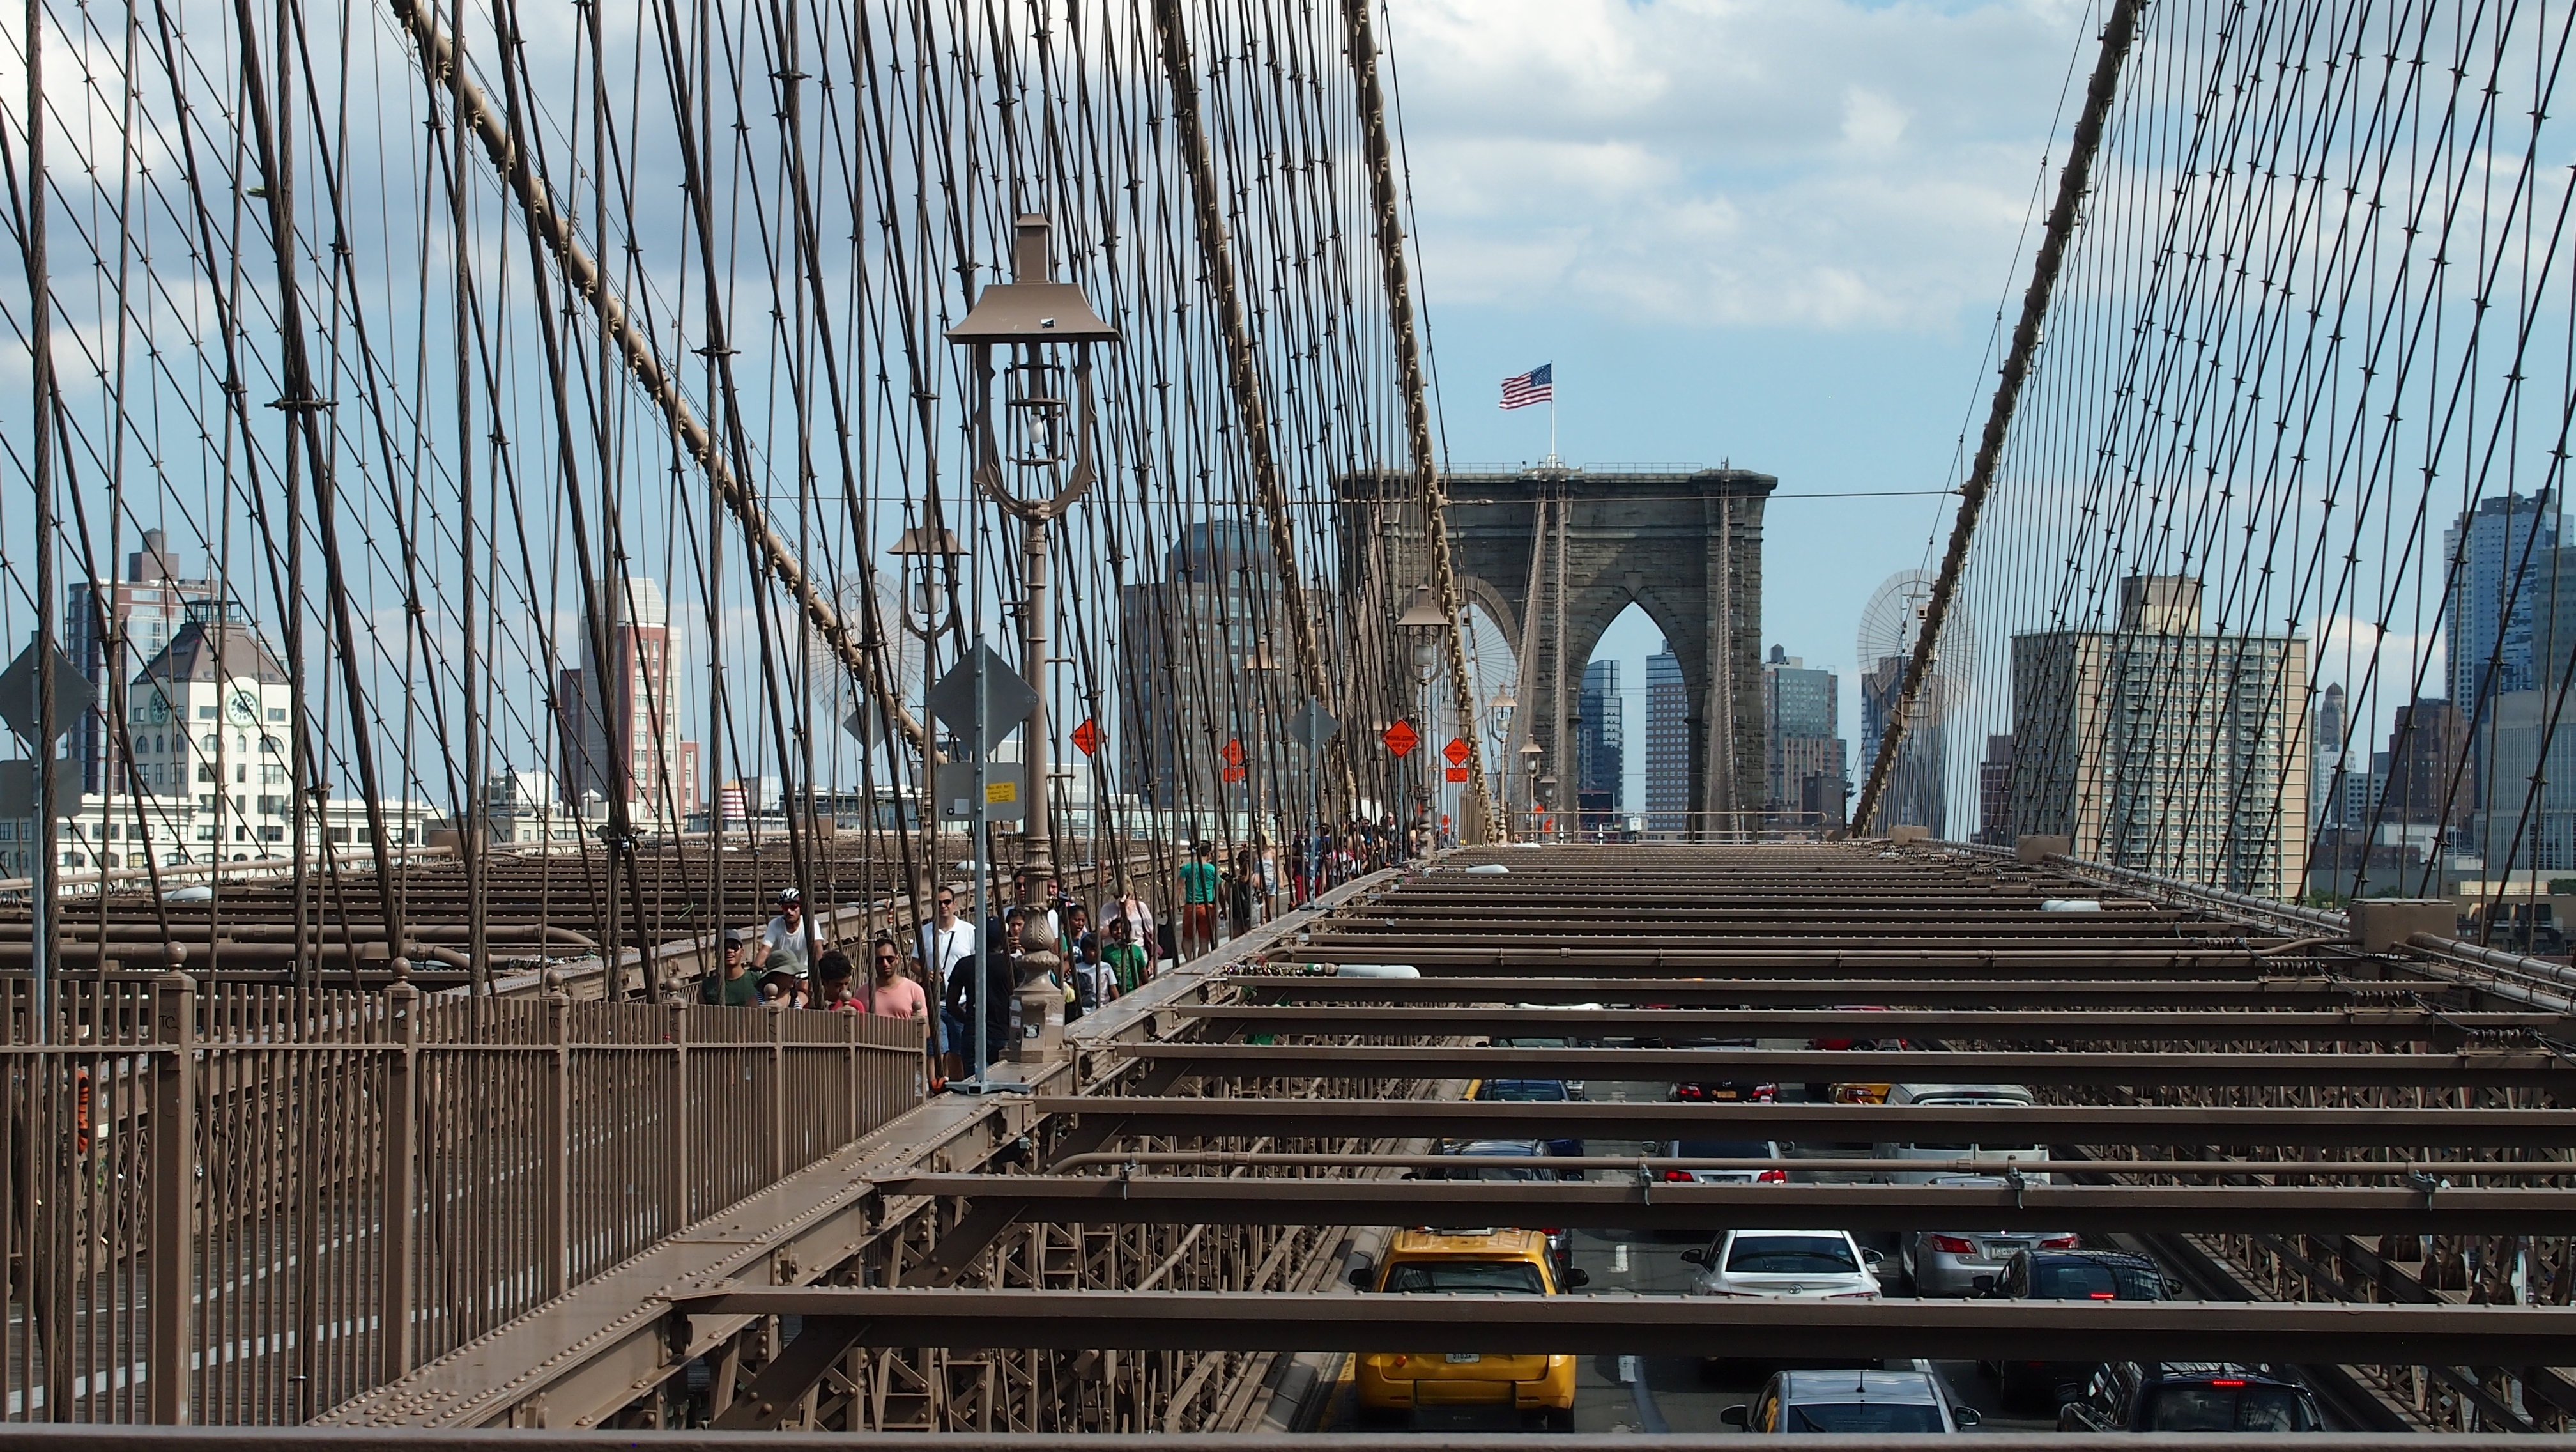
architecture, track, bridge, city, skyscraper, new york, new york city, cityscape, downtown, transport, construction, vehicle, brooklyn bridge, landmark, attraction, stadium, tower block, public transport, places of interest, urban area